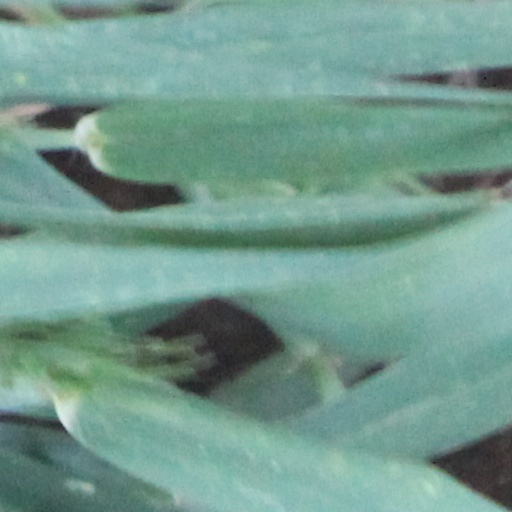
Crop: wheat